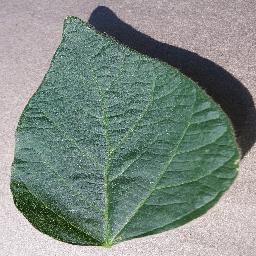
Label: Soybean___healthy